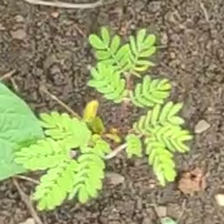
Weed species: Dwarf_cassia_(Chamaecrista pumila)